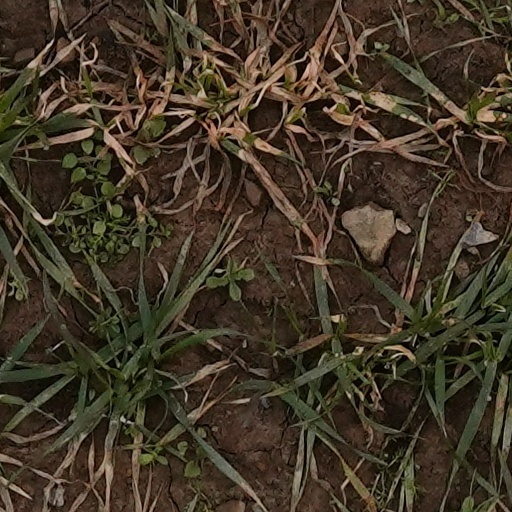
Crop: wheat